Teekoa Iuta

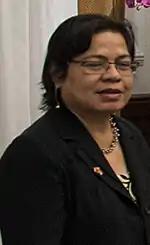
Teekoa Iuta

Teekoa Iuta was the first Kiribati ambassador to Taiwan (31 May 2013 – 2018). At the same time, she was ambassador to Japan. Iuta had been a cabinet secretary-general of Kiribati before becoming Ambassador. She was replaced as ambassador by Tessie Eria Lambourne.